Parramatta River railway bridge, Meadowbank

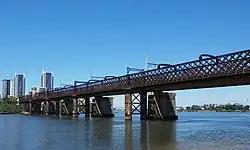
Meadowbank Railway Bridge in 2014 with the John Whitton Bridge behind it

The Meadowbank Railway Bridge is a heritage-listed former railway bridge and now cycleway which carried the Main Northern line across the Parramatta River between the suburbs of Meadowbank and Rhodes in Sydney, New South Wales, Australia. It was designed by John Whitton and built in 1886. The bridge is also known as the Meadowbank Rail Bridge over Parramatta River, erroneously the John Whitton Bridge and the Meadowbank–Rhodes Railway Bridge. It is owned by the Transport Asset Holding Entity.